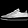
Label: Sneaker